Sadri Maksudi Arsal

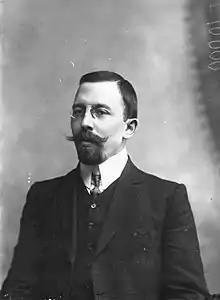
Sadri Maksudi Arsal in 1907

Sadri Maksudi Arsal was born in 1878 in the village of Taşsu near Kazan, Russian Empire. After graduating from the Teacher's Institute in Kazan, in 1900 he traveled to Istanbul where he stayed for a while. Two years later, Arsal went to study in Sorbonne University, where he eventually graduated as Master of Sciences in Law. When he returned to Russia, he joined the Islamic Constitutional Party. Arsal operated as a representative of the District of Kazan in the second Duma in 1907 and the third in 1908. Later, Arsal was elected as the president of the short-lived Idel-Ural State. Before that, he had operated as a chairman of a national assembly held in Ufa in 1917, regarding given state.